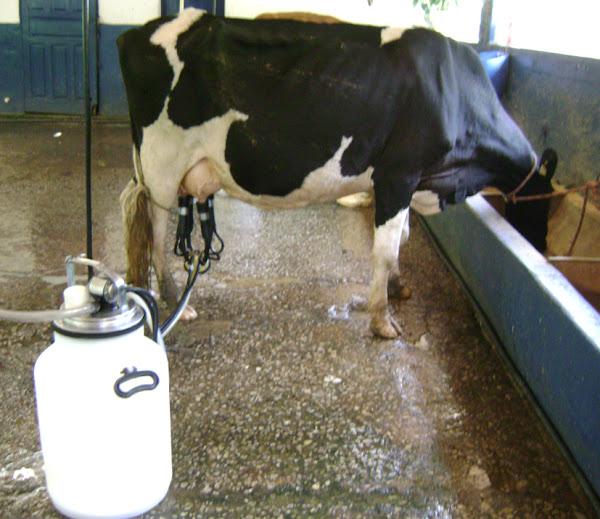
Ng'ombe aliyefungwa mguu yake ya nyuma mbili,tena tunaona kwa titi ya huyo ng'ombe kuna mashine zilizo wekelewa kwa kila titi,tena kuna paipu zinatoka kwa mtungi iliyo kando,hii inaonekana ni kama ng'ombe anatolewa maziwa, tena mbele ya huyu ng'ombe tunaona ng'ombe ameinama ni kama kukula vitu.